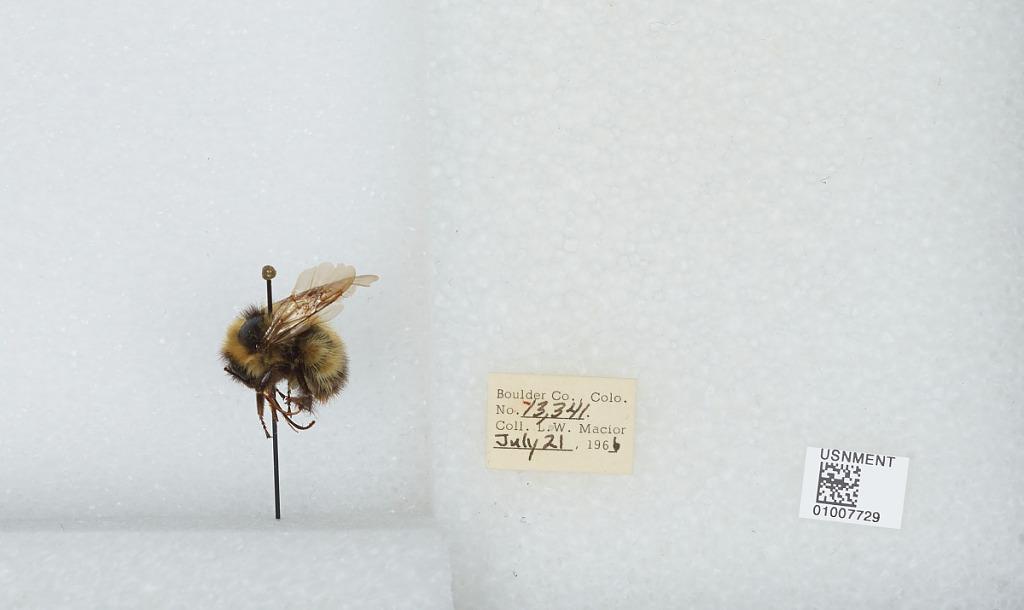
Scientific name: Bombus (Alpinobombus) balteatus Dahlbom
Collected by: L. Macior
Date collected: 1966-7-21
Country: United States
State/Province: Colorado
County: Boulder
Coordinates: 40.0275, -105.252